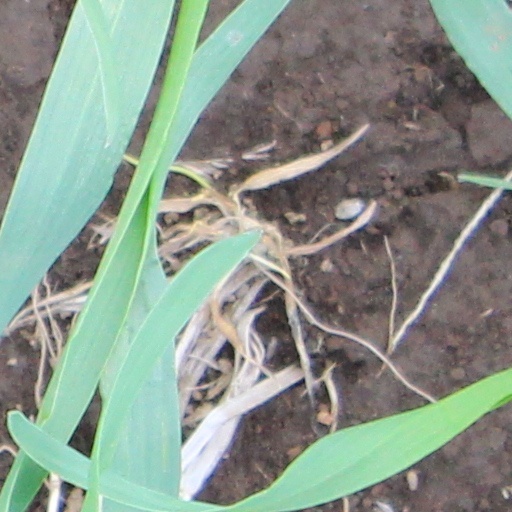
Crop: wheat